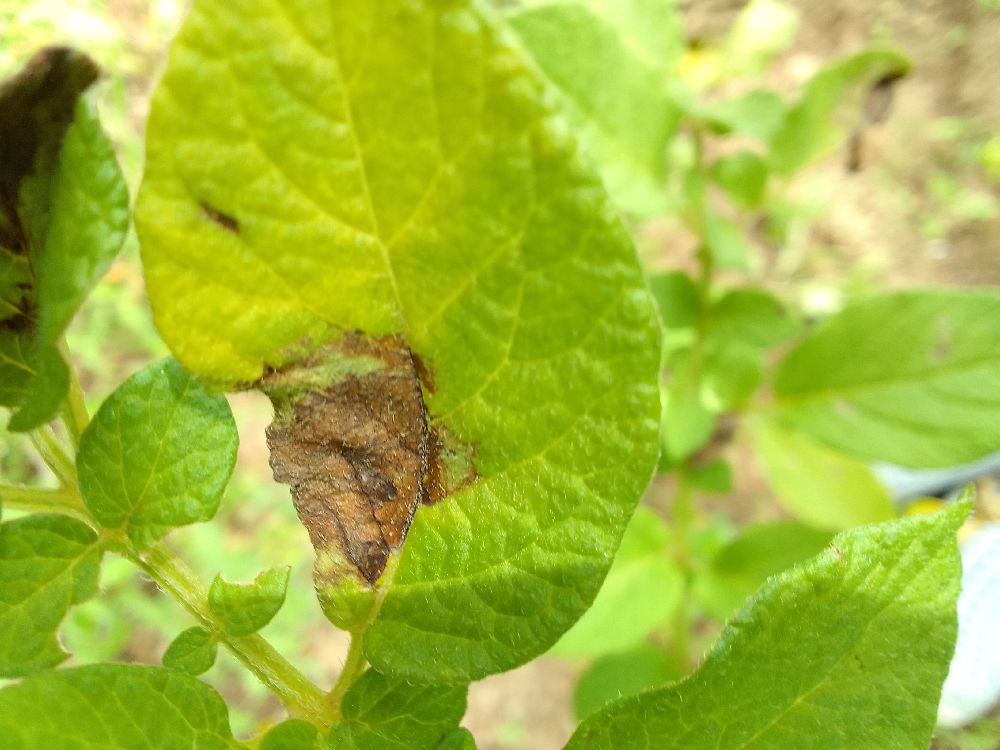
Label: Late blight